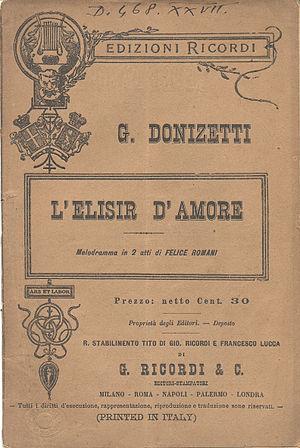
Gaetano Donizetti, né le 29 novembre 1797 à Bergame et mort dans la même ville le 8 avril 1848, est un compositeur italien.